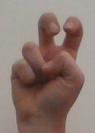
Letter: toot